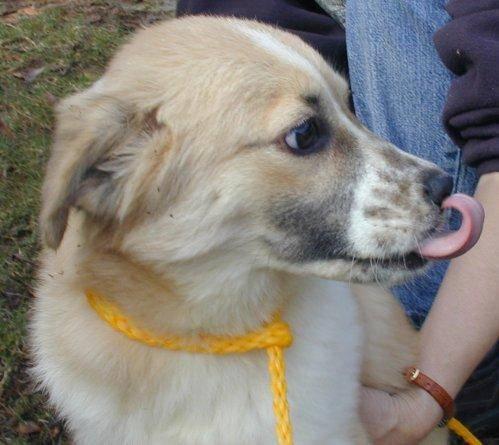
dog